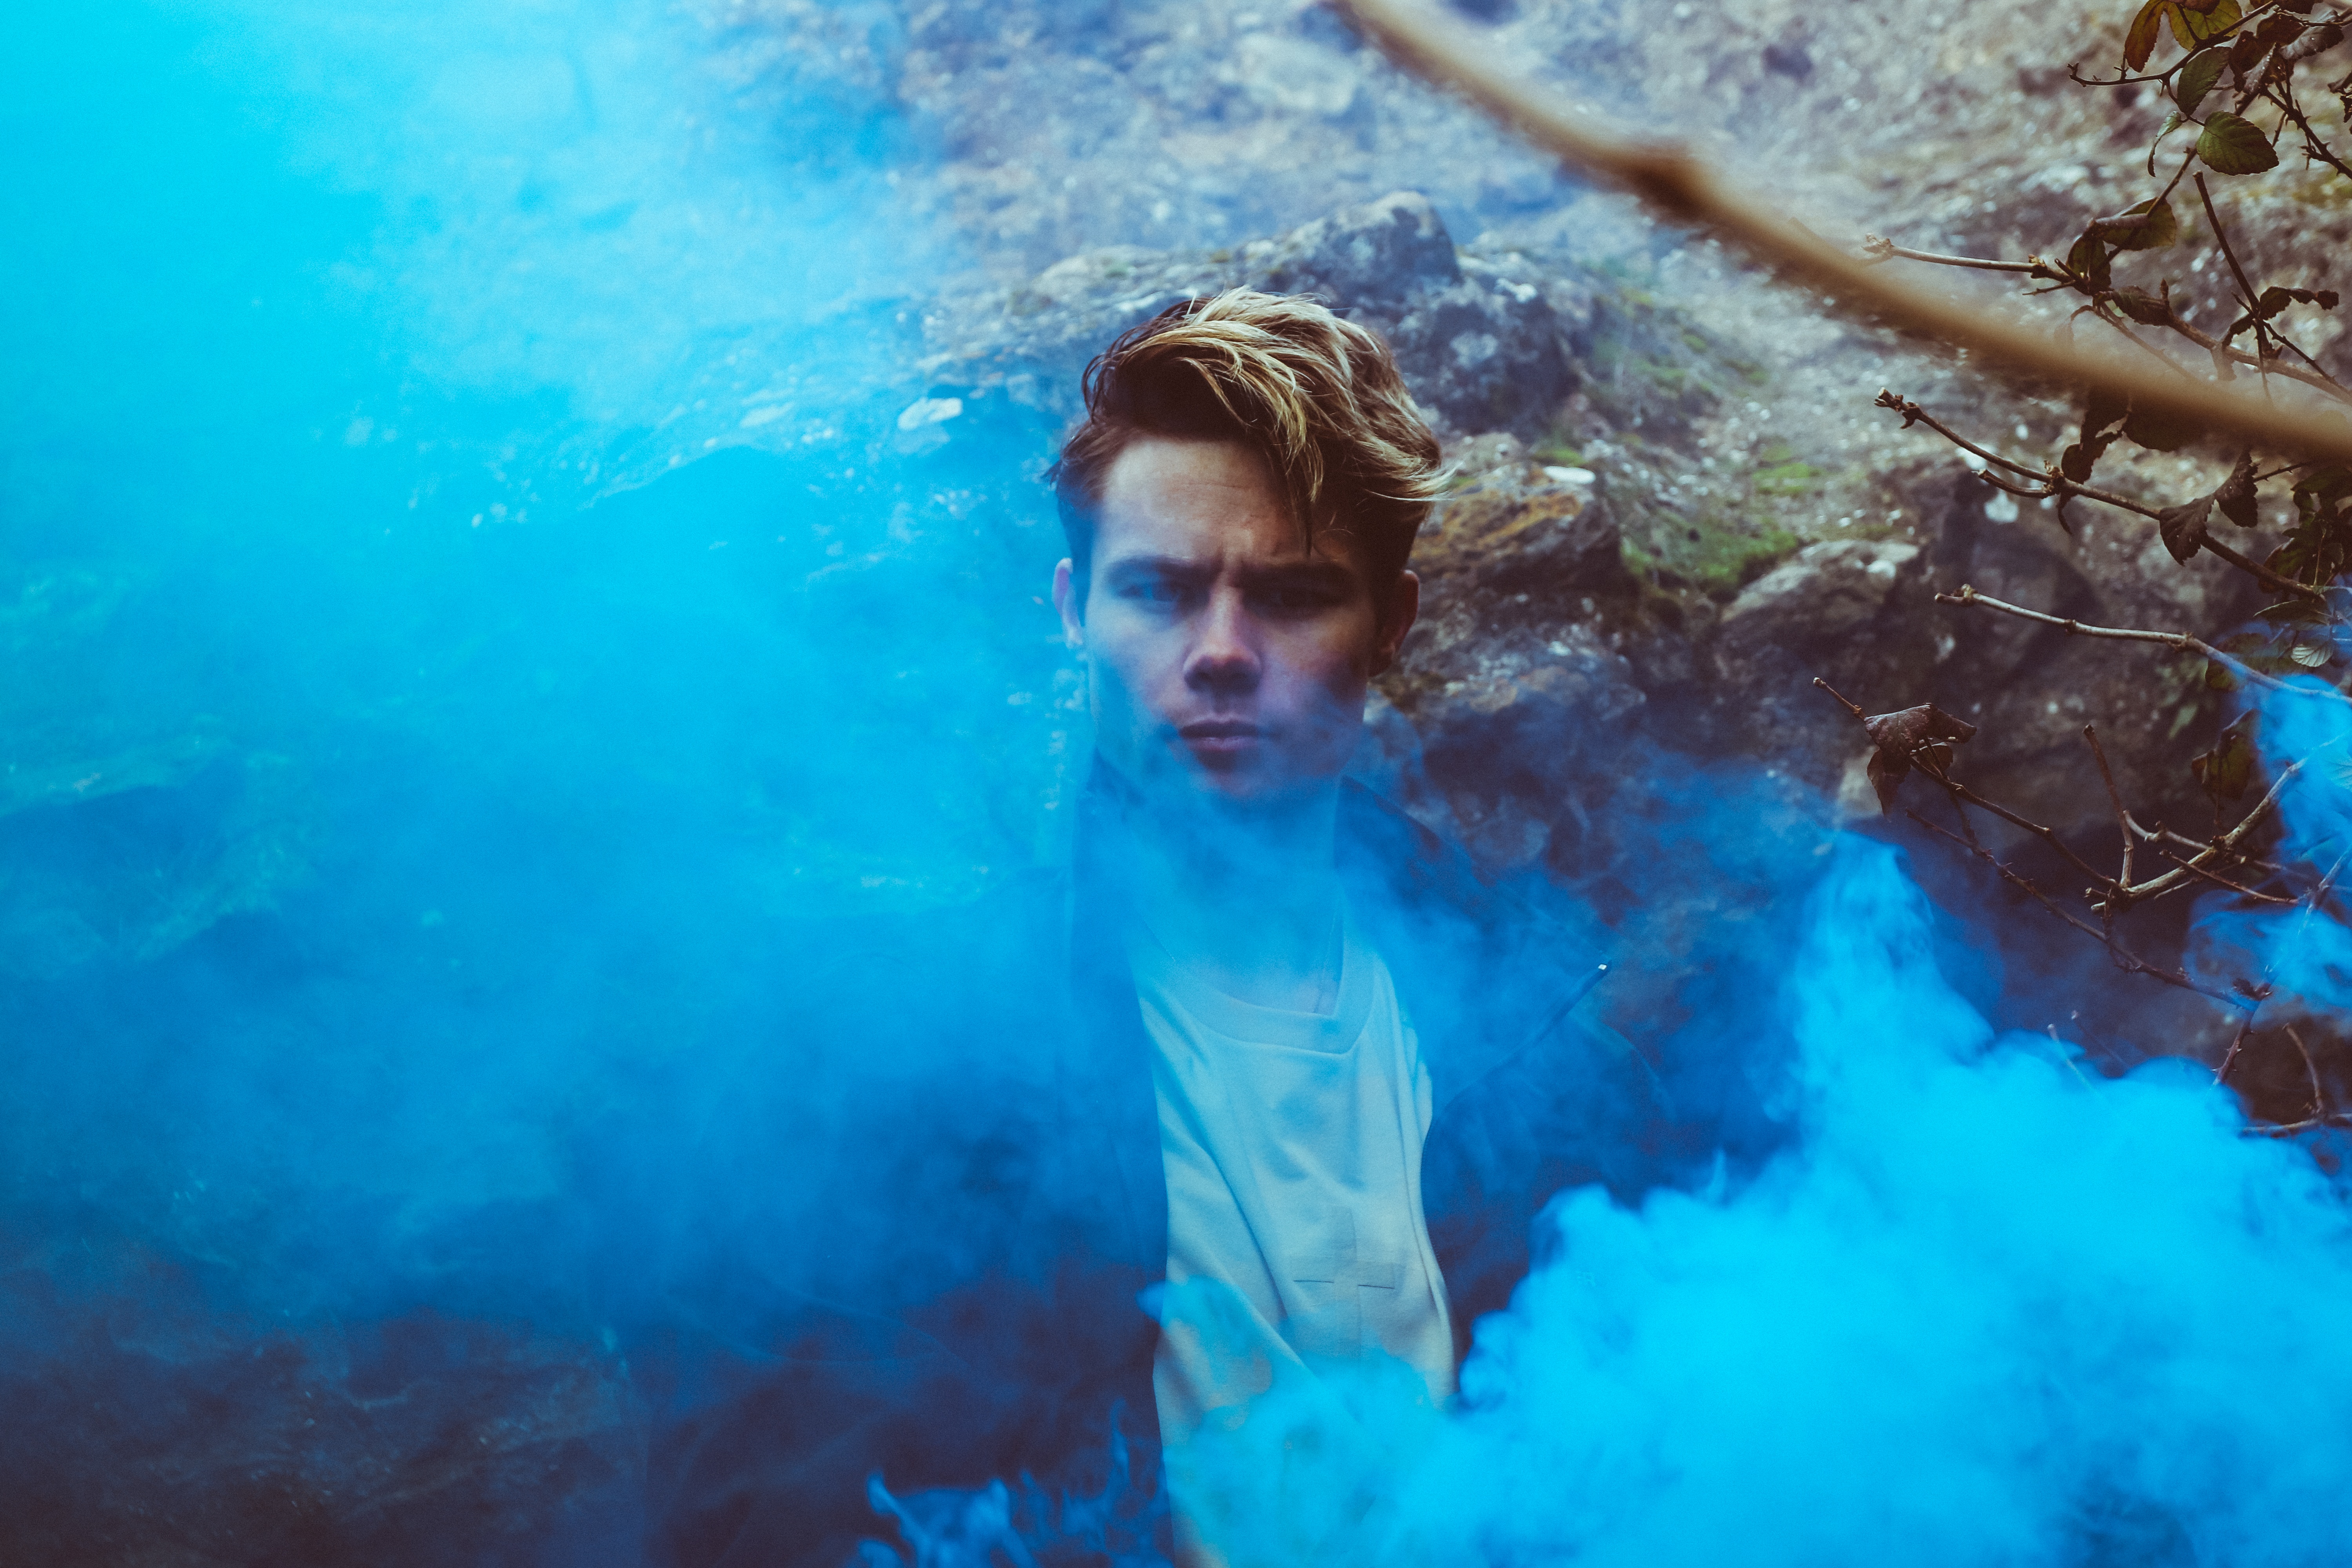
man, male, guy, underwater, blue, swimming, caucasian, sports